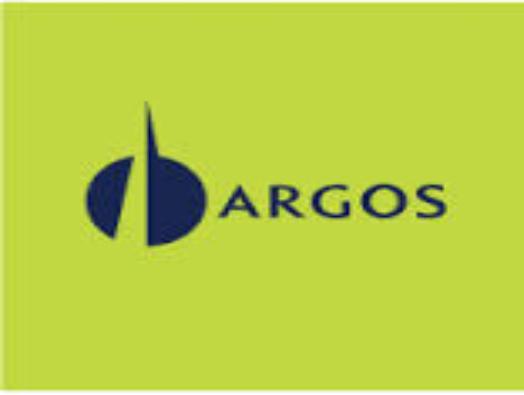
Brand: Argos Energies
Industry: Others